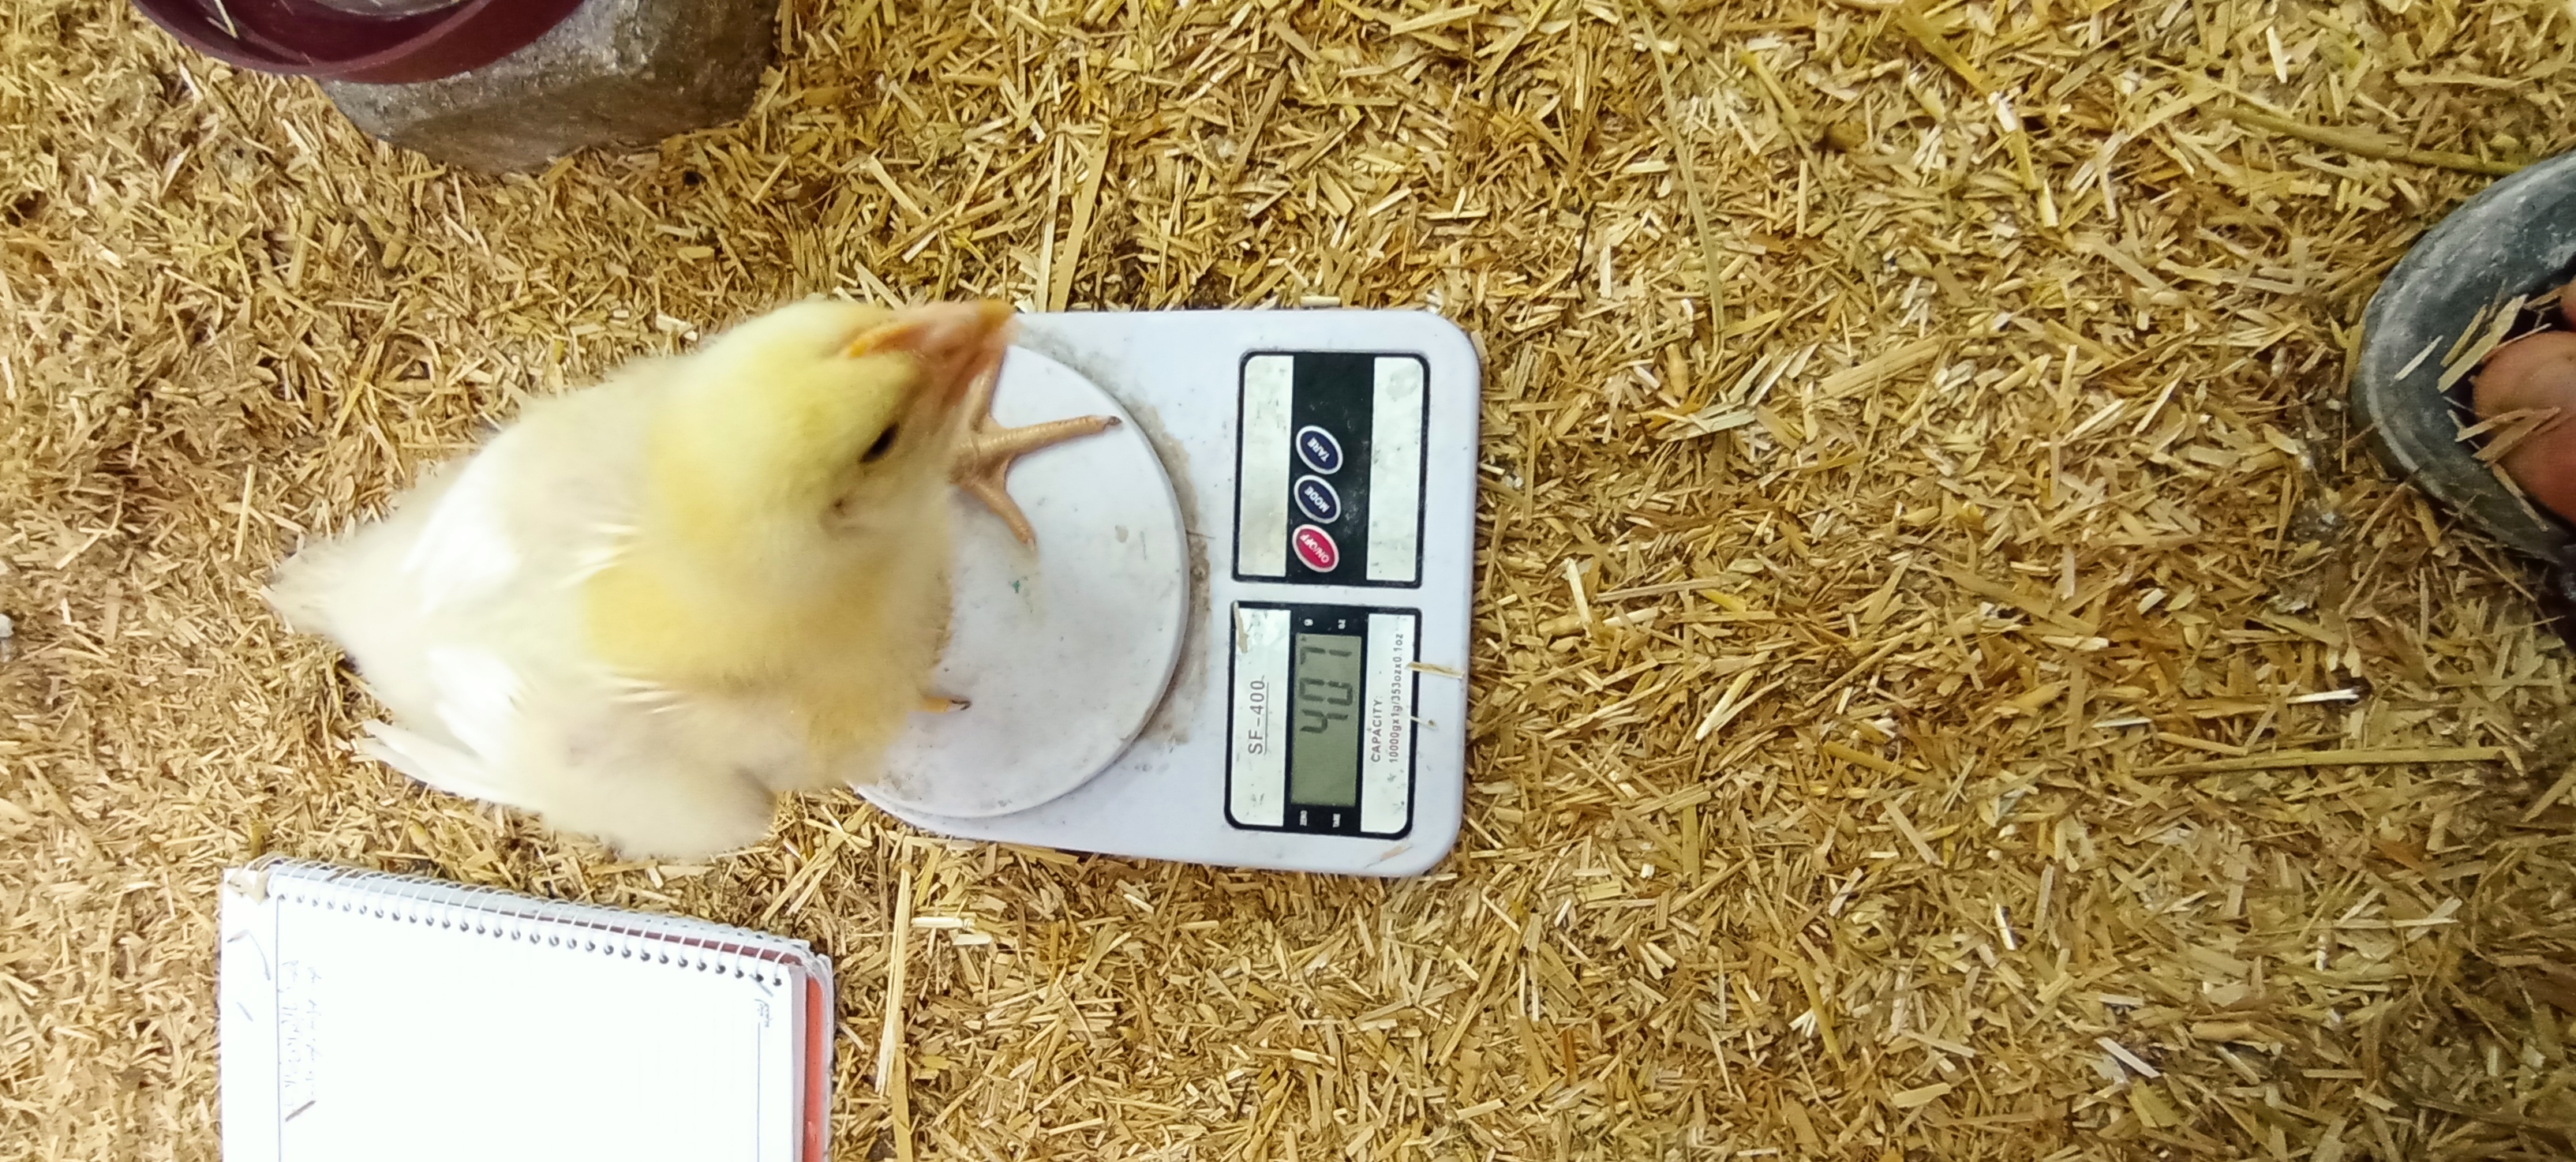
Weight: 407 g